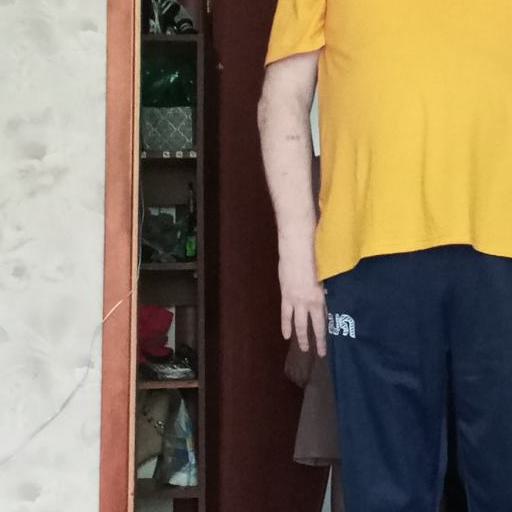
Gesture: no_gesture